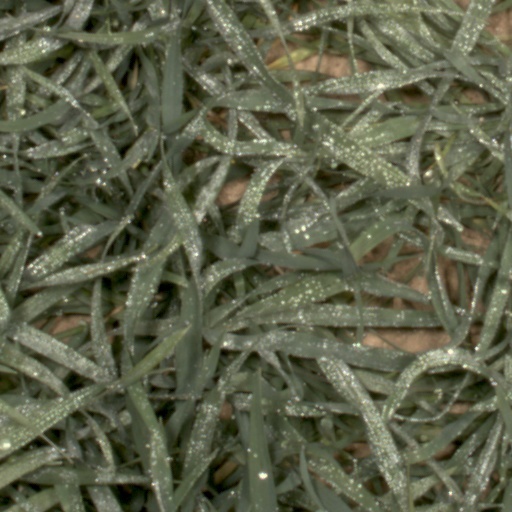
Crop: wheat